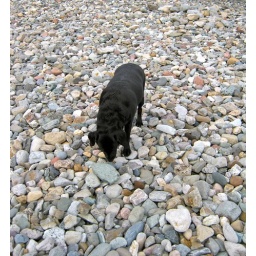
Meg The 6 year old black Drakeshead labrador on the beach in Llandudno Wales